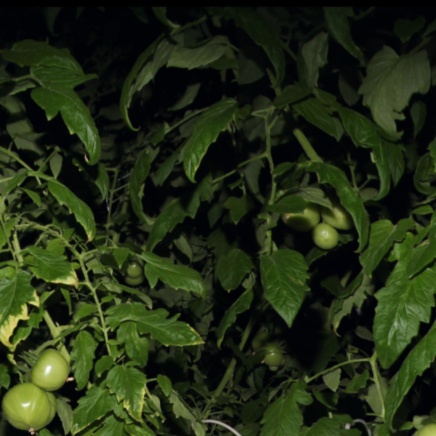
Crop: tomato